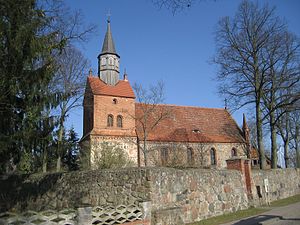
Krackow
Krackow Kirke
Krackow er en by og kommune i det nordøstlige Tyskland, beliggende i Amt Löcknitz-Penkun i den sydøstlige del af Landkreis Vorpommern-Greifswald. Landkreis Vorpommern-Greifswald ligger i delstaten Mecklenburg-Vorpommern.